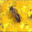
Label: bee